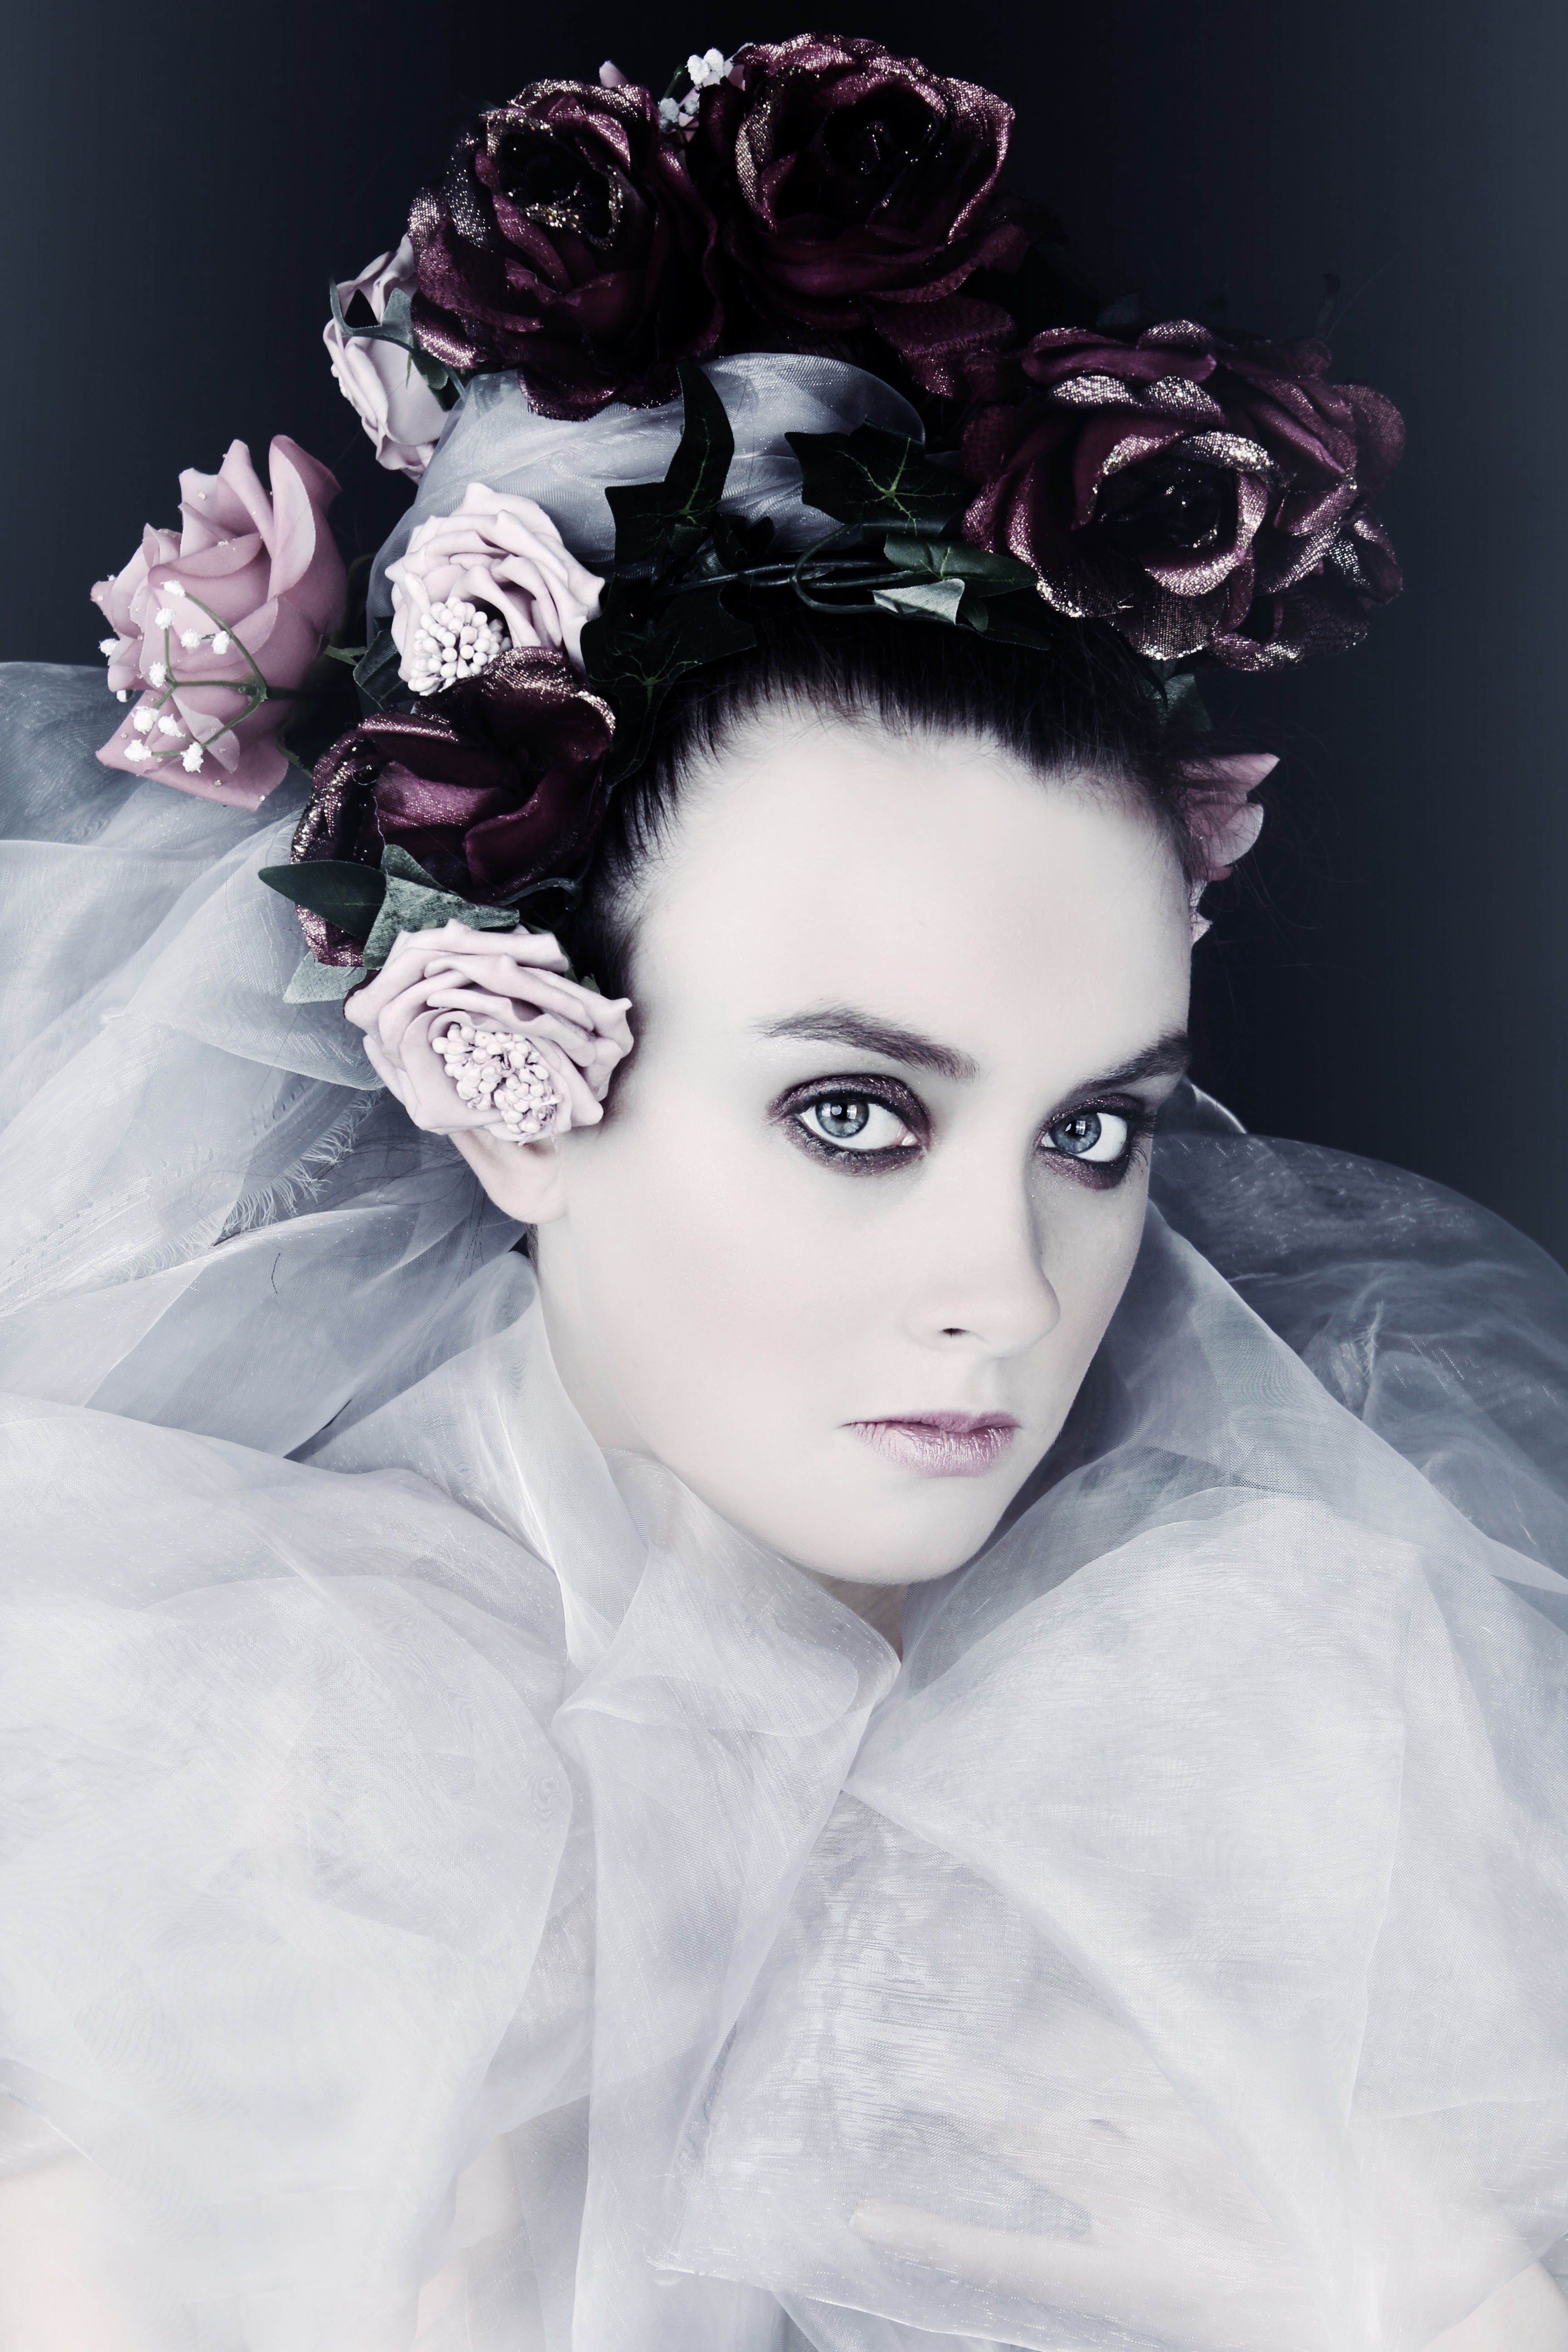
person, black and white, woman, hair, photography, flower, portrait, model, spring, fashion, lady, bride, fabric, dress, pose, beauty, scotland, inverness, dramatic, elegant, purity, femininity, gown, ethereal, photo shoot, chiffon, gas model management, gillian, sherie beazley photography